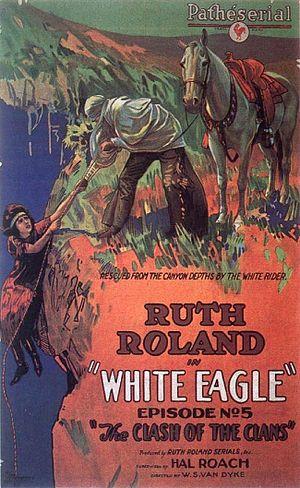
Fred Jackman est un directeur de la photographie, réalisateur et scénariste américain né le 9 juillet 1881 en Iowa, décédé le 27 août 1959 à Hollywood.